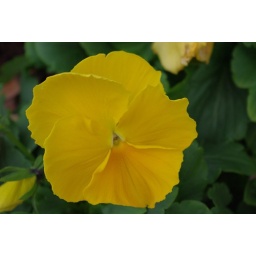
This is from a planting bed outside the property office at Three Oaks Apartments in Valdosta, GA, USA.